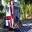
Label: ambulance